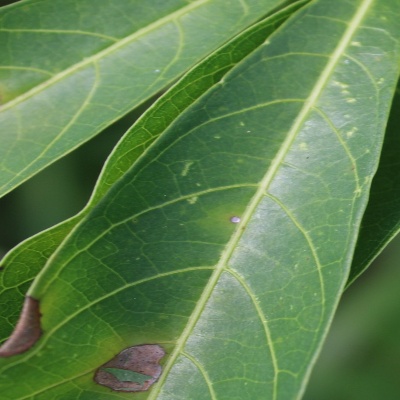
Crop: Cassava
Condition: bacterial blight